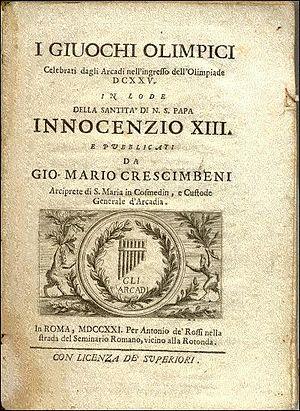
Giovanni Mario Crescimbeni, né à Macerata en 1663 et mort à Rome en 1728, est un homme de lettres italien, à la fois poète et critique littéraire.